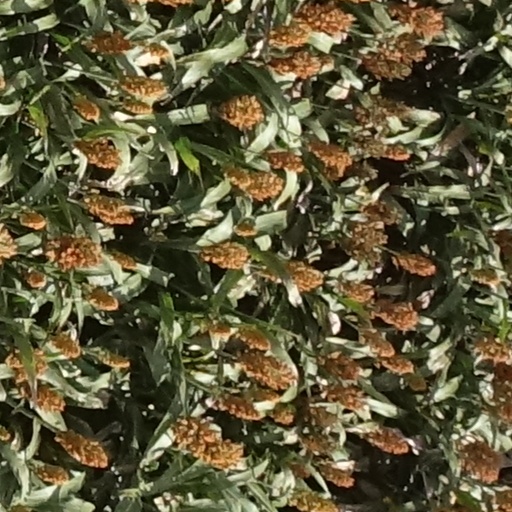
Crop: sorghum